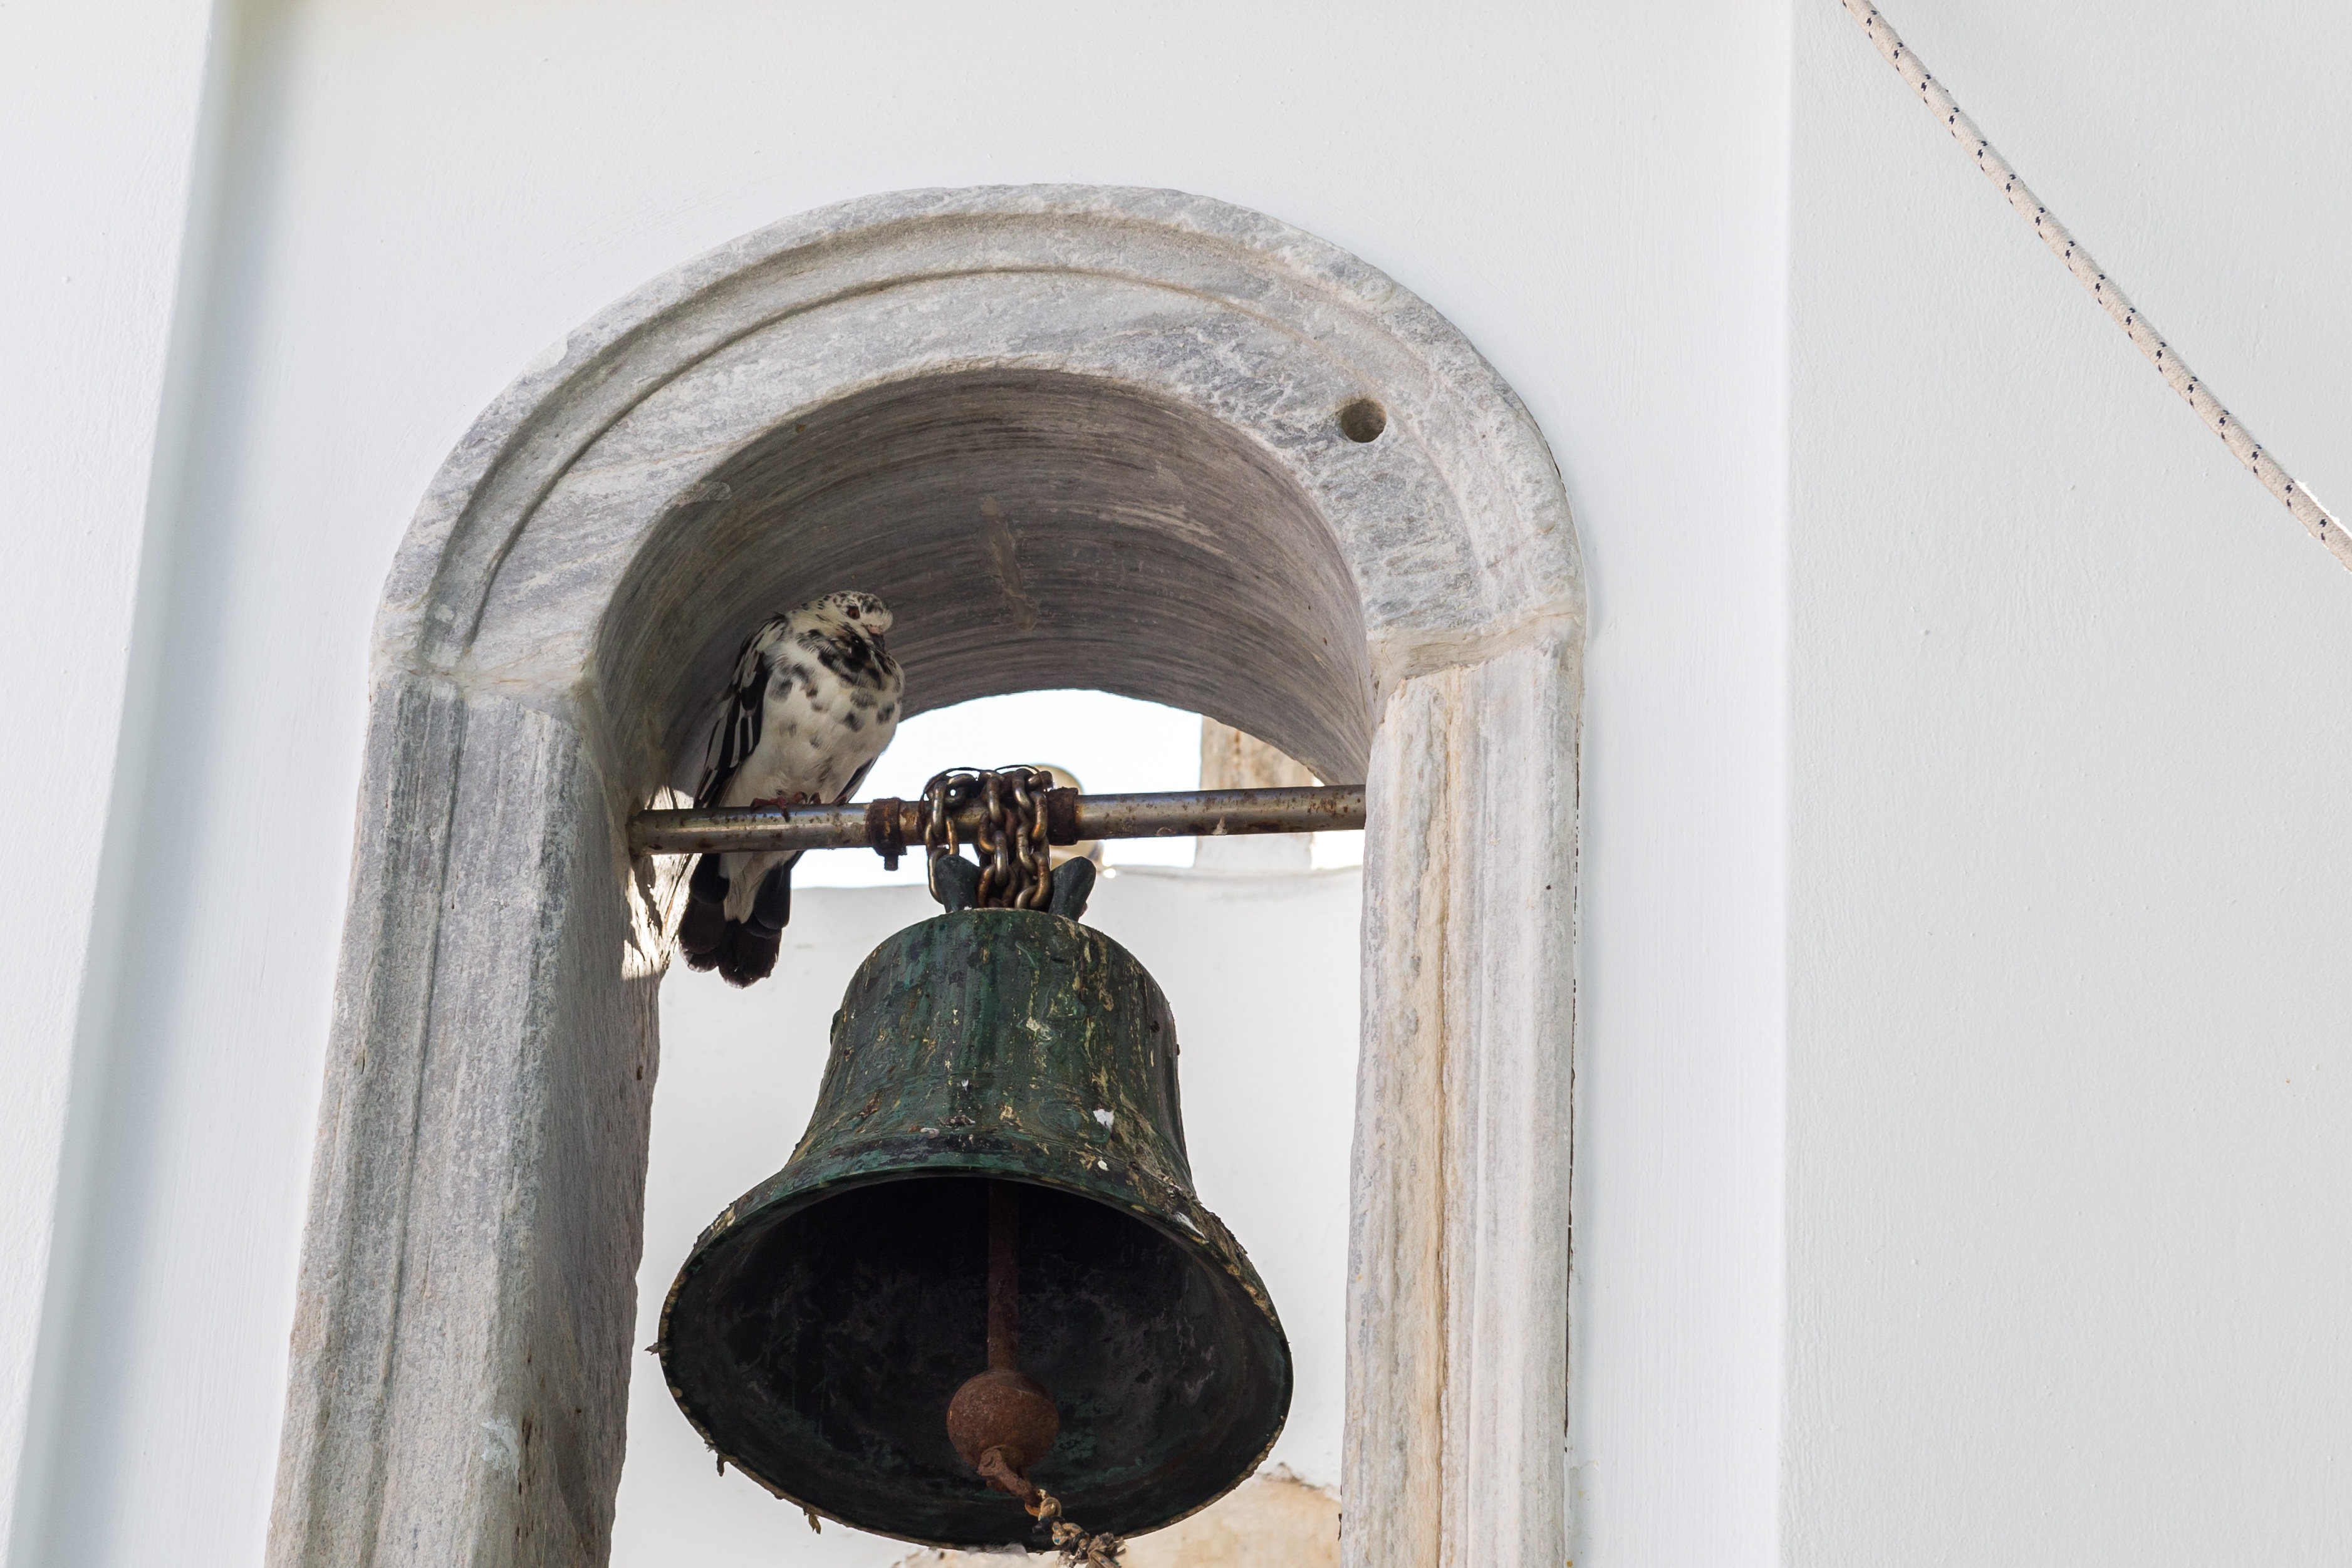
bell, lighting, musical instrument, church bell, carillon